TMEM44

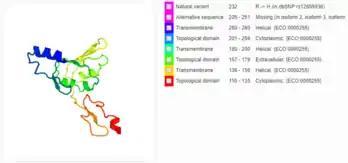
3D of partial TMEM44 protein from sequence 119 to 267 (identity 13%)

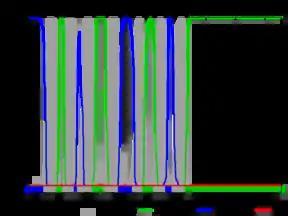

GSK3B (Glycogen synthase kinase 3 beta), KAT6B (Histone acetyltransferase KAT6B/Histone acetyltransferase MYST4), TMEM31 (Transmembrane protein 31), SPAG9 (sperm associated antigen 9) and TNKS (tankyrase-1) are predicted to interact with TMEM44.